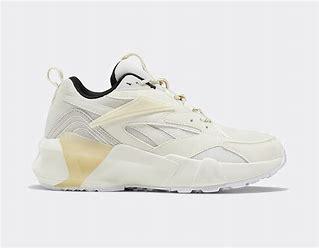
Brand: Reebok
Model: Aztrek